Roald Dahl Plass

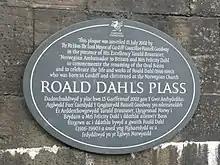
Plaque to commemorate Roald Dahl (incorrectly displays Roald Dahls Plass, instead of Roald Dahl Plass)

Roald Dahl Plass is a public space in Cardiff Bay, Cardiff, Wales. It is named after Cardiff-born author Roald Dahl, and is located on the coast along the south of the city centre. The square is home to the Senedd building housing the Senedd, the Welsh parliament, and the Wales Millennium Centre, a performing arts centre. The bowl-like shape of the space has made it a popular amphitheatre for hosting open-air concerts.